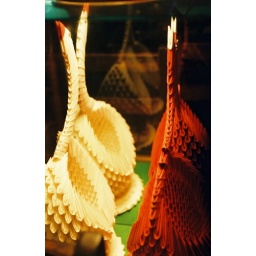
origami ducks, in a glass cabinet in a bar in Hongdae, Seoul. I'm not sure why.